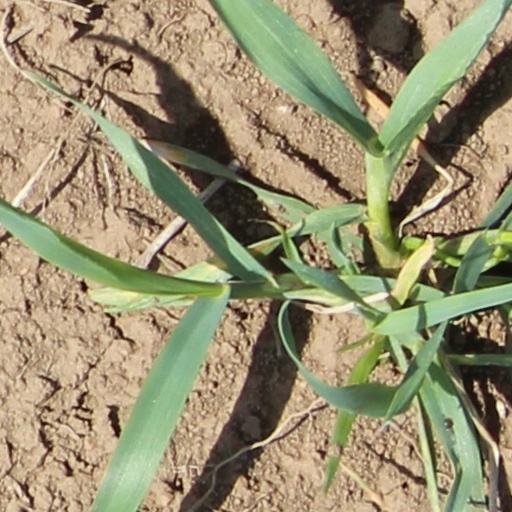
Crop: wheat